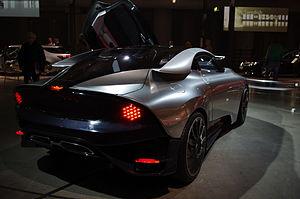
La Saab PhoeniX est un concept car du constructeur automobile suédois Saab, présenté au salon international de l'automobile de Genève de 2011 et dessiné par Jason Castriota.